Levitating (song)

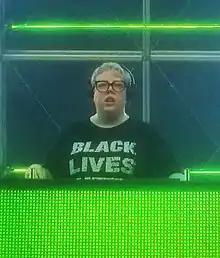
The Blessed Madonna's ("pictured") remix of "Levitating" was met with mixed reviews.

The Blessed Madonna's remix of "Levitating" was met with mixed reviews from music critics. In "Rolling Stone", Brittany Spanos viewed the Blessed Madonna "Levitating" remix as "tongue-twistingly," a "fast-paced romp," and "clubbier" than the original, while also labelling Elliott's verse "flirty" and "freaky." The staff of "Rap-Up" called it a "pulsing dance-floor bop," while Maia Kedem of Radio.com viewed Elliott's verse as "tastefully naughty." "Billboard"s Katie Bain noted the remix for being "darkly funky" and stated it brings the original to "new heights" while Heran Mamo of the same magazine stated it shows Lipa's "star power." Nick Romano of "Entertainment Weekly" said the remix is "what you need to turn any isolated apartment into the hottest club."